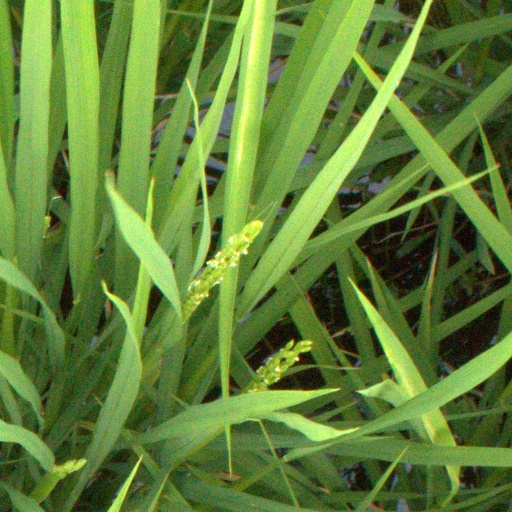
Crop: rice